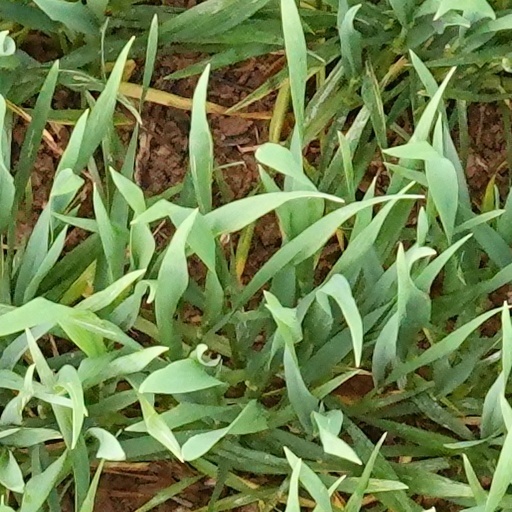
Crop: wheat